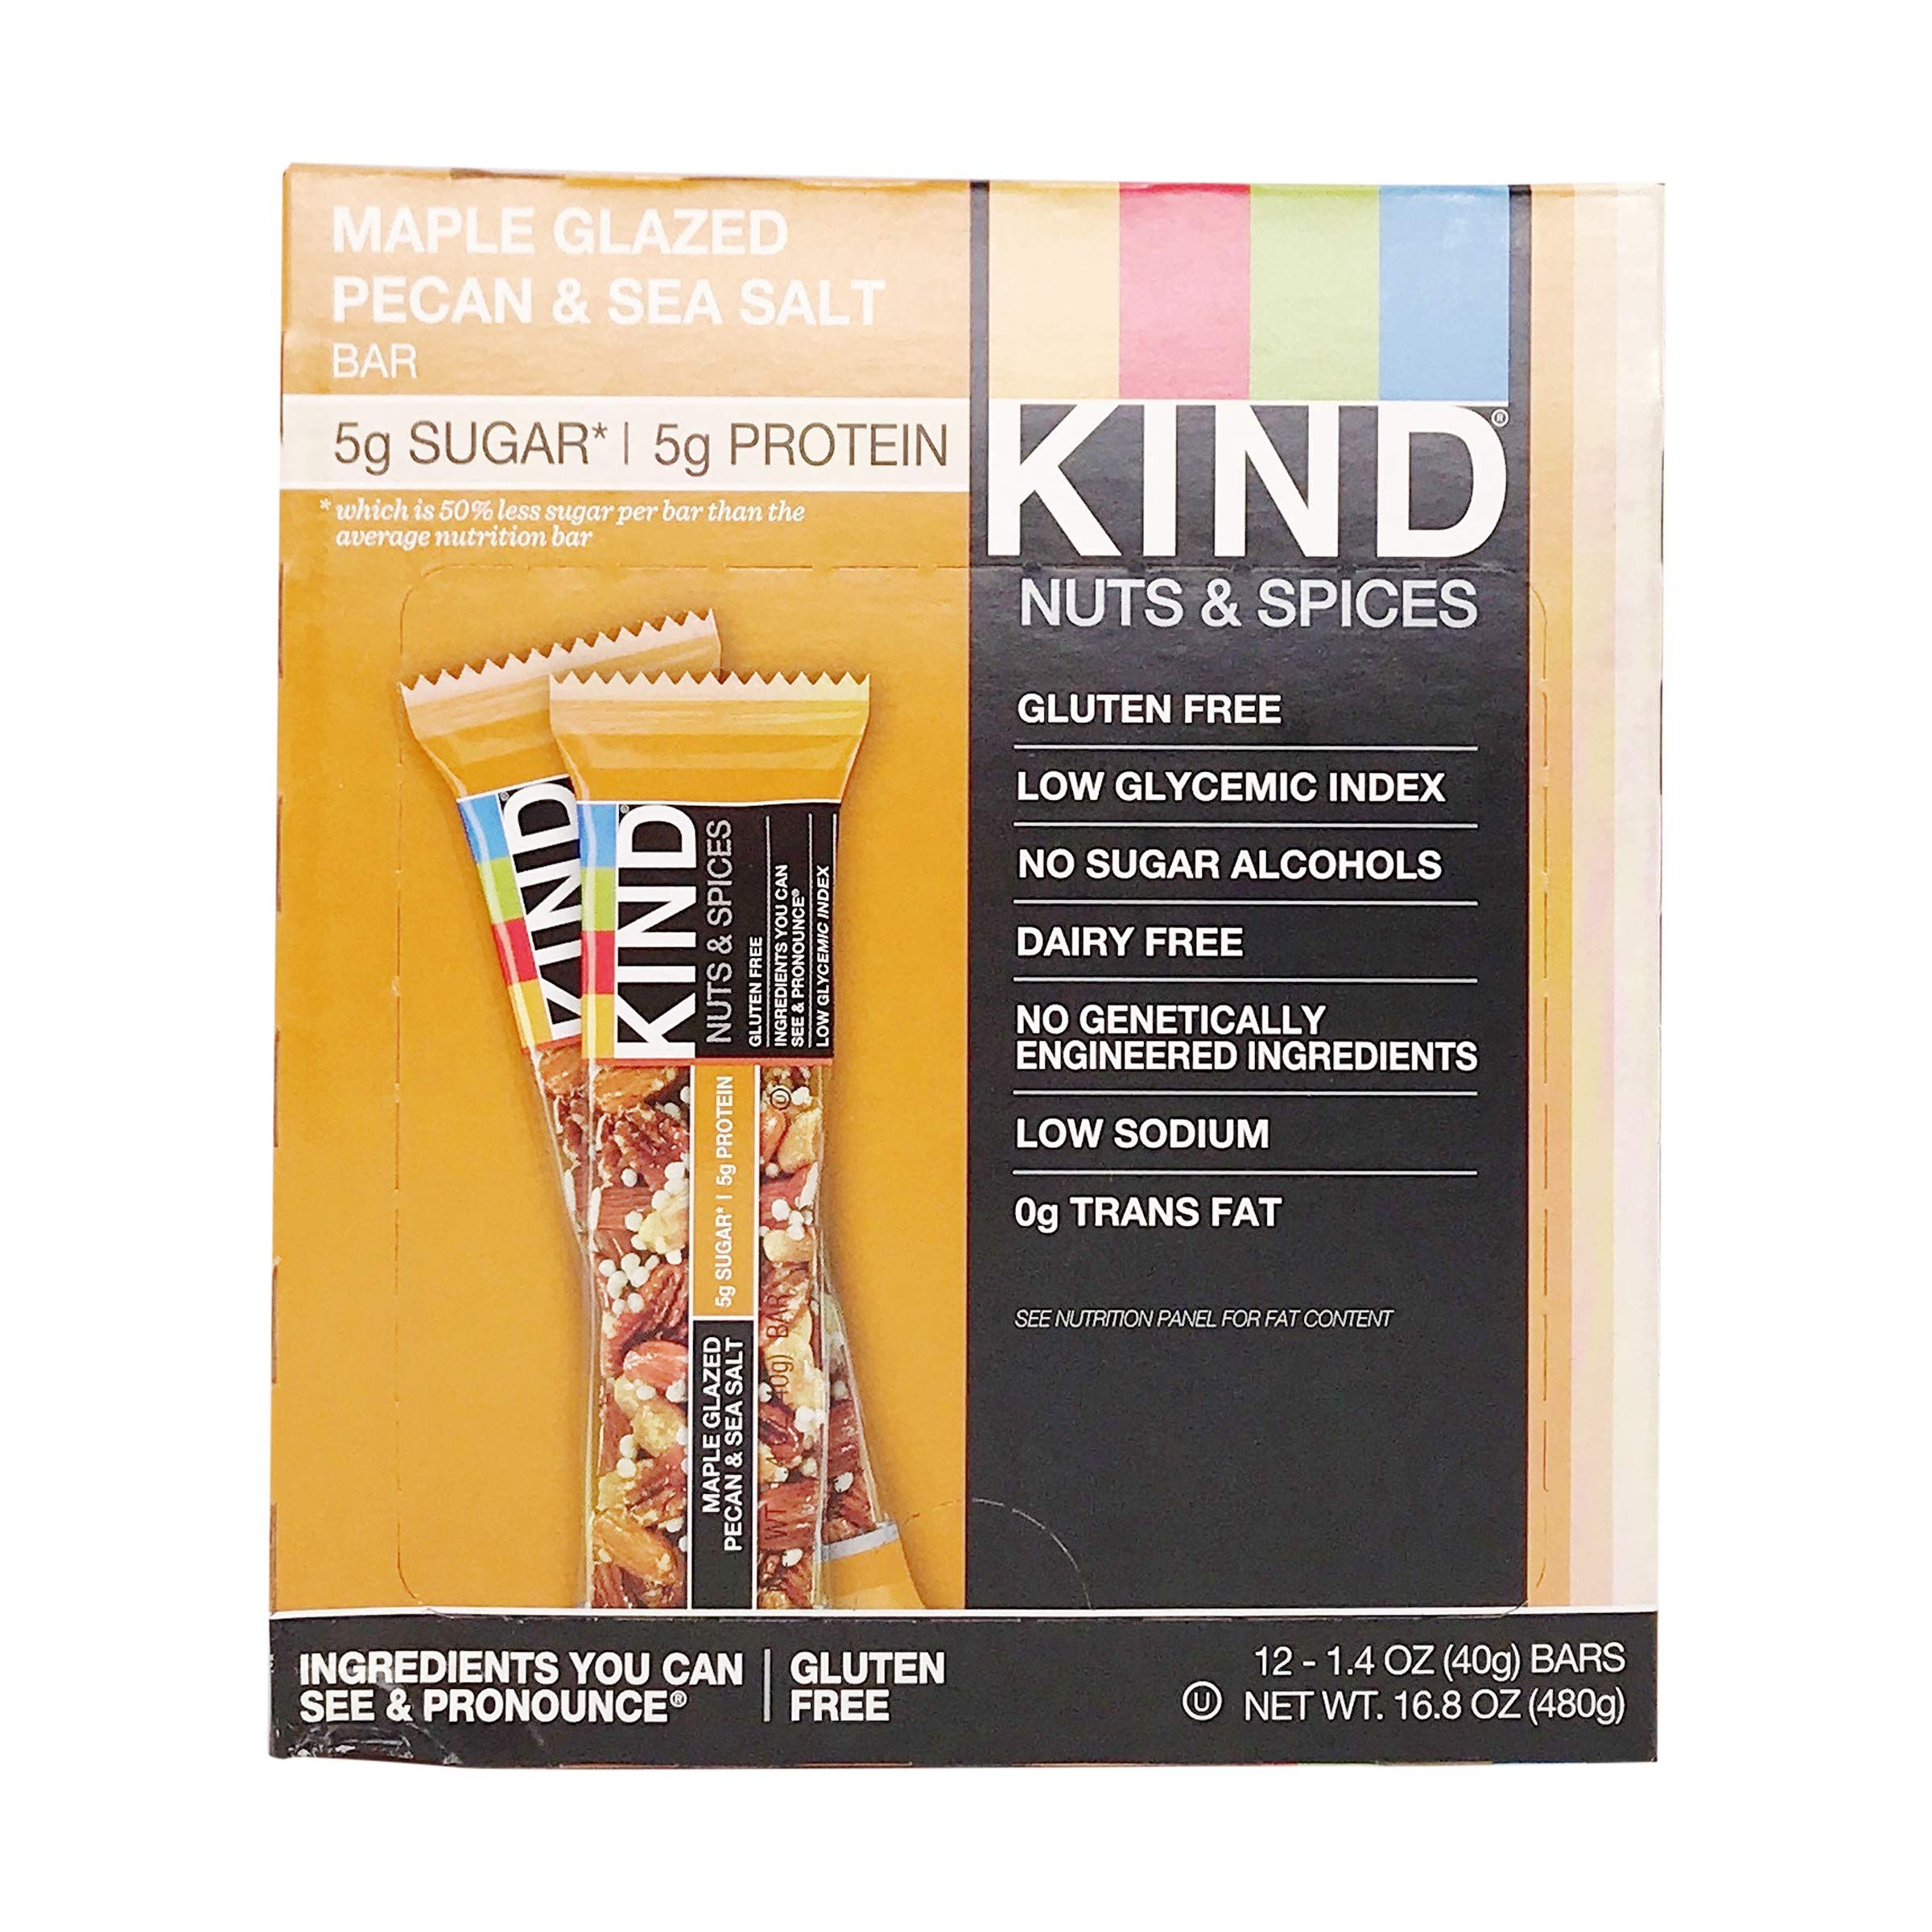
Item Name: KIND Maple Glazed Pecan & Sea Salt Bar 12 Count, 1.4 OZ
Bullet Point 1: Free of gluten and dairy
Bullet Point 2: High in fiber with no trans fats
Bullet Point 3: Low glycemic index with no sugar alcohols
Bullet Point 4: Non-GMO ingredients
Bullet Point 5: One 12 pack of maple glazed pecan & sea salt bars
Product Description: Kind nuts & spices maple glazed pecan & sea salt bars are gluten-free, and made with 50% less sugar than other ordinary nutrition bars. To create our delicious and wholesome nutrition bars, we use simple ingredients including pecans, almonds, peanuts, honey and maple syrup. Packaged for your convenience, this box contains 12 individually wrapped 1.4 ounce maple glazed pecan & sea salt bars.
Value: 16.8
Unit: Ounce

Price: 18.19